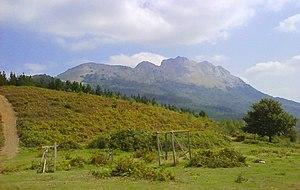
Udalaitz ou Udalatx, est une montagne située entre le Guipuscoa et la Biscaye, dans le massif d'Udala dans les Montagnes basques, et culminant à 1 120 m d'altitude.